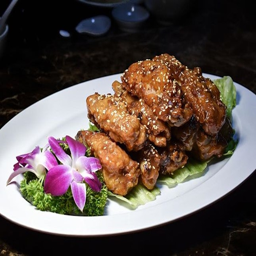
this fragrant plate of pork ribs is easily chewed and the meat falls off the bones readily .